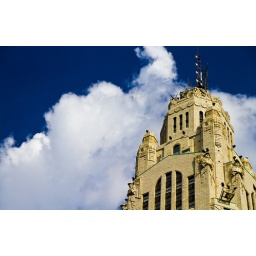
tower in the clouds